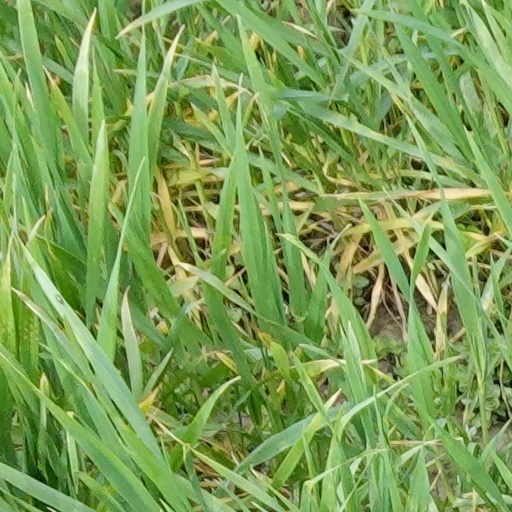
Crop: wheat